Mexican drug war

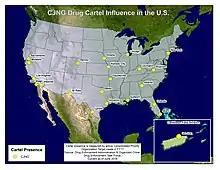
Area of influence map of the Jalisco New Generation Cartel in the United States as of 2017

In 1999, Gulf Cartel's leader, Osiel Cárdenas Guillén, hired a group of 37 corrupt former elite military soldiers to work for him. These former Airmobile Special Forces Group (GAFE), and Amphibian Group of Special Forces (GANFE) soldiers became known as Los Zetas and began operating as a private army for the Gulf Cartel. During the early 2000s the Zetas were instrumental in the Gulf Cartel's domination of the drug trade in much of Mexico.